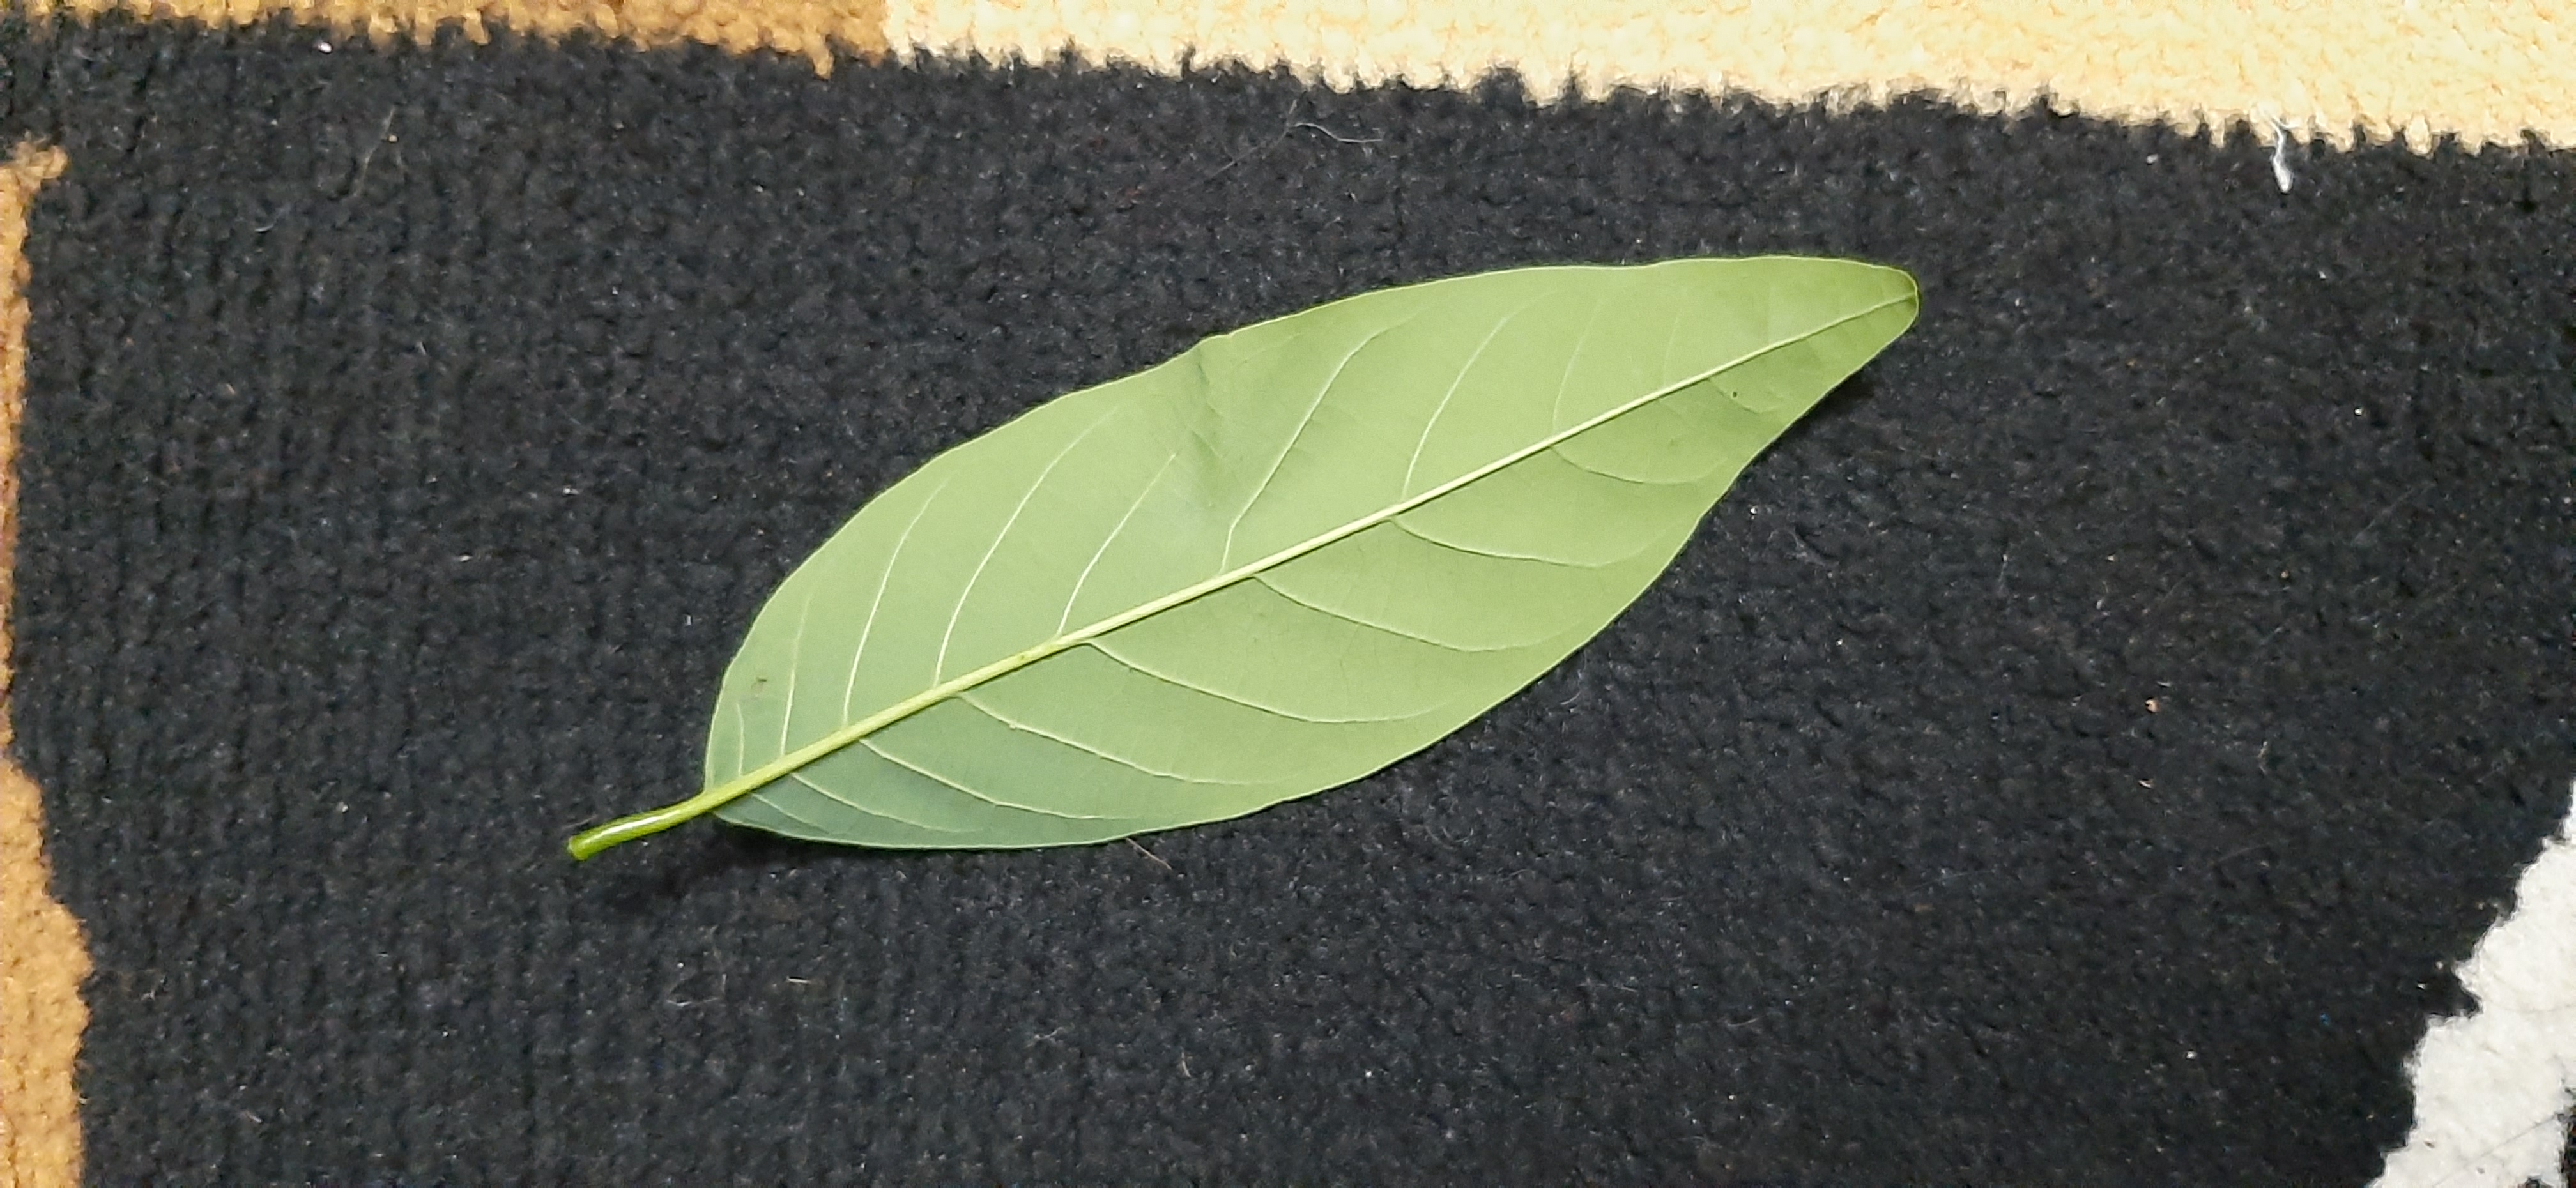
Plant: Seethapala